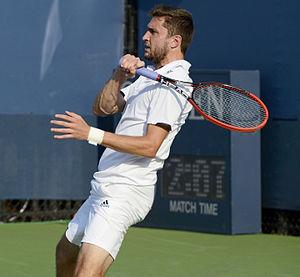
August 26, 2014 Queens, NY Gilles Simon (FRA) def. Radu Albot (MDA)